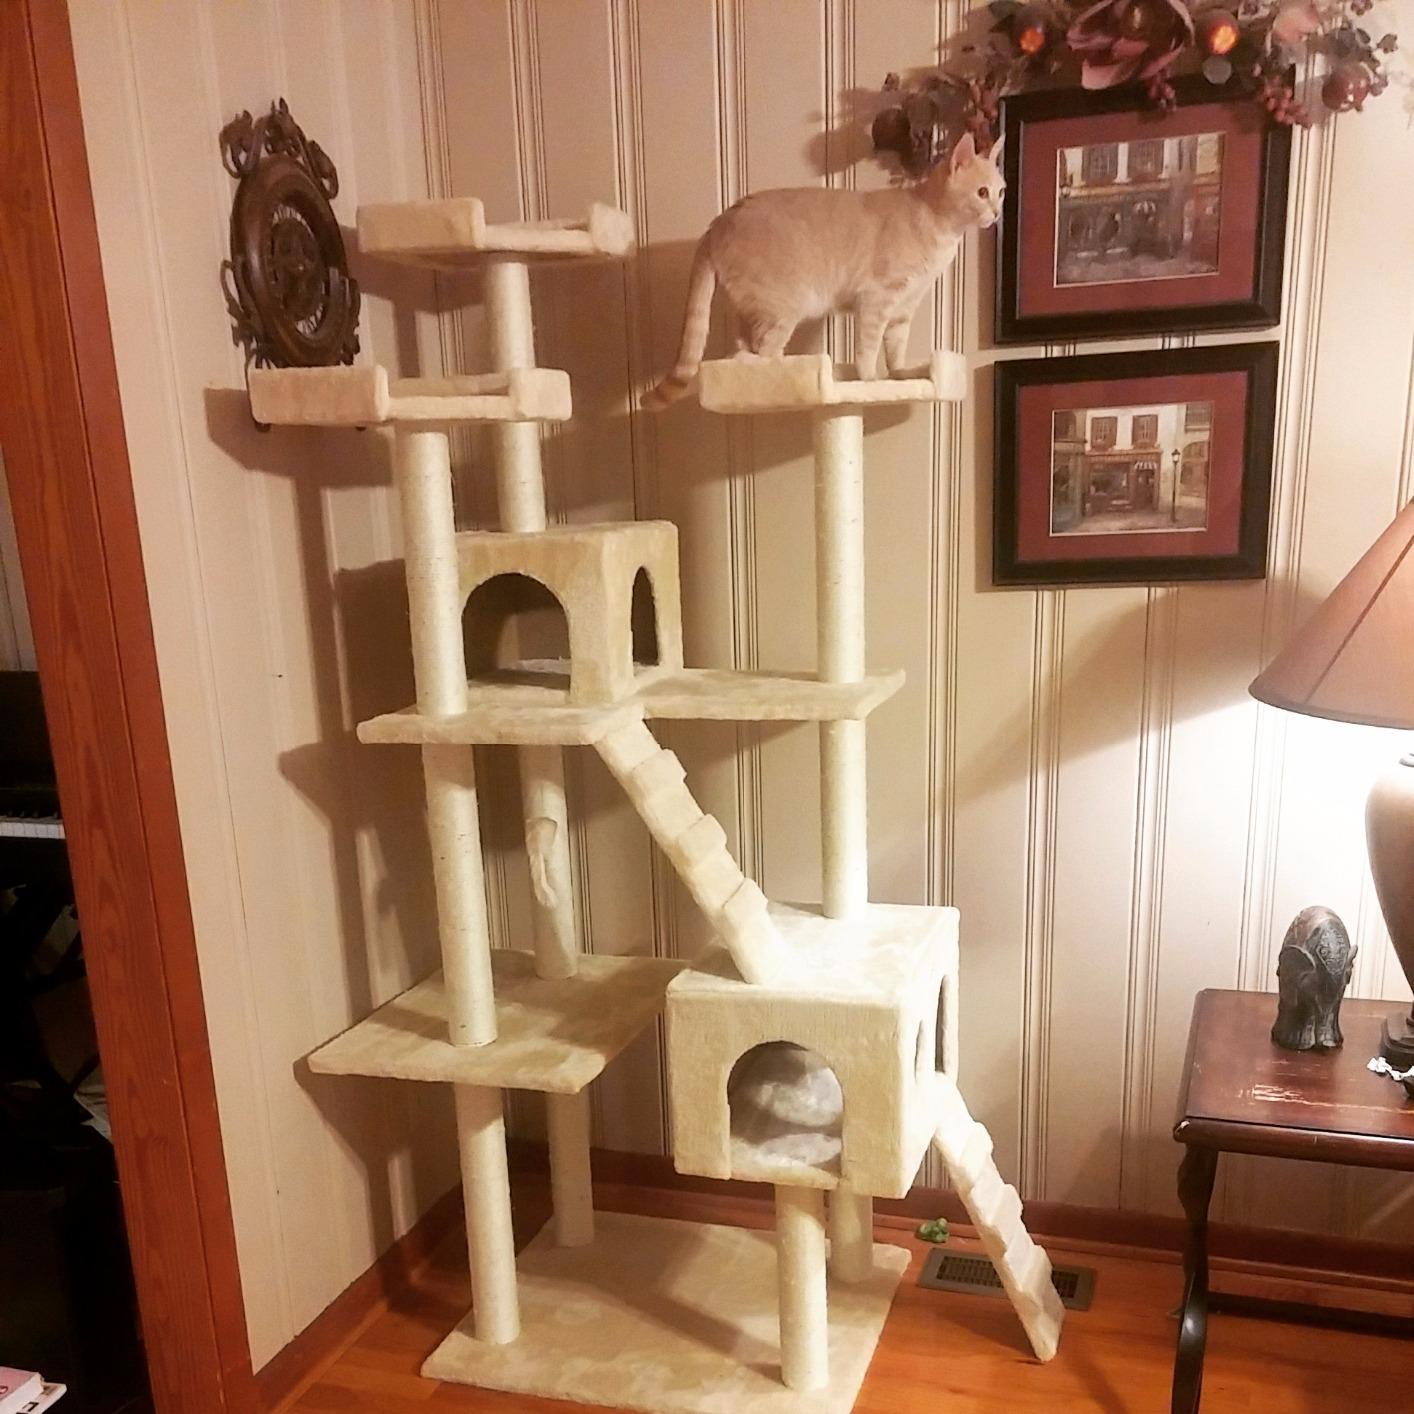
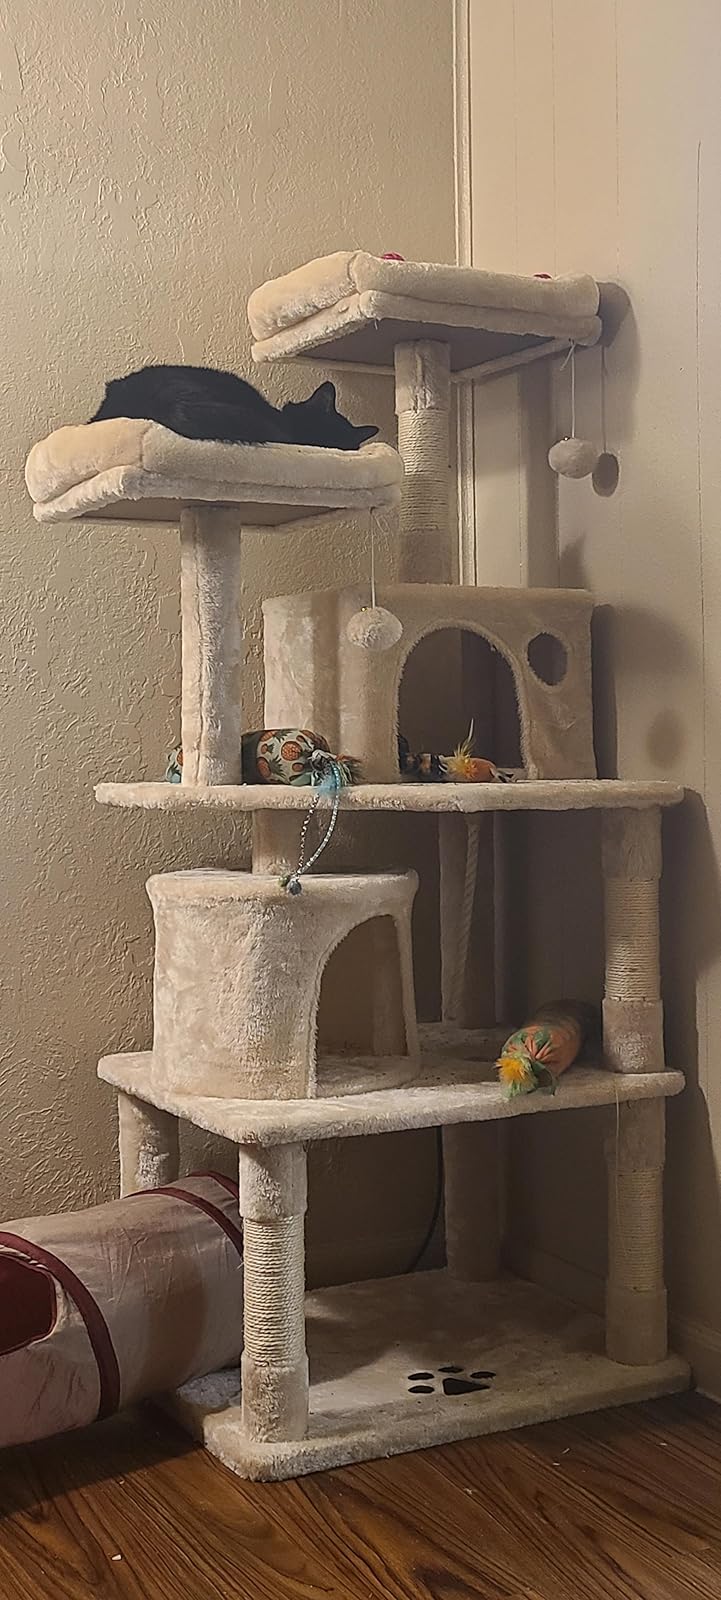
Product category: items_cat tree
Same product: no